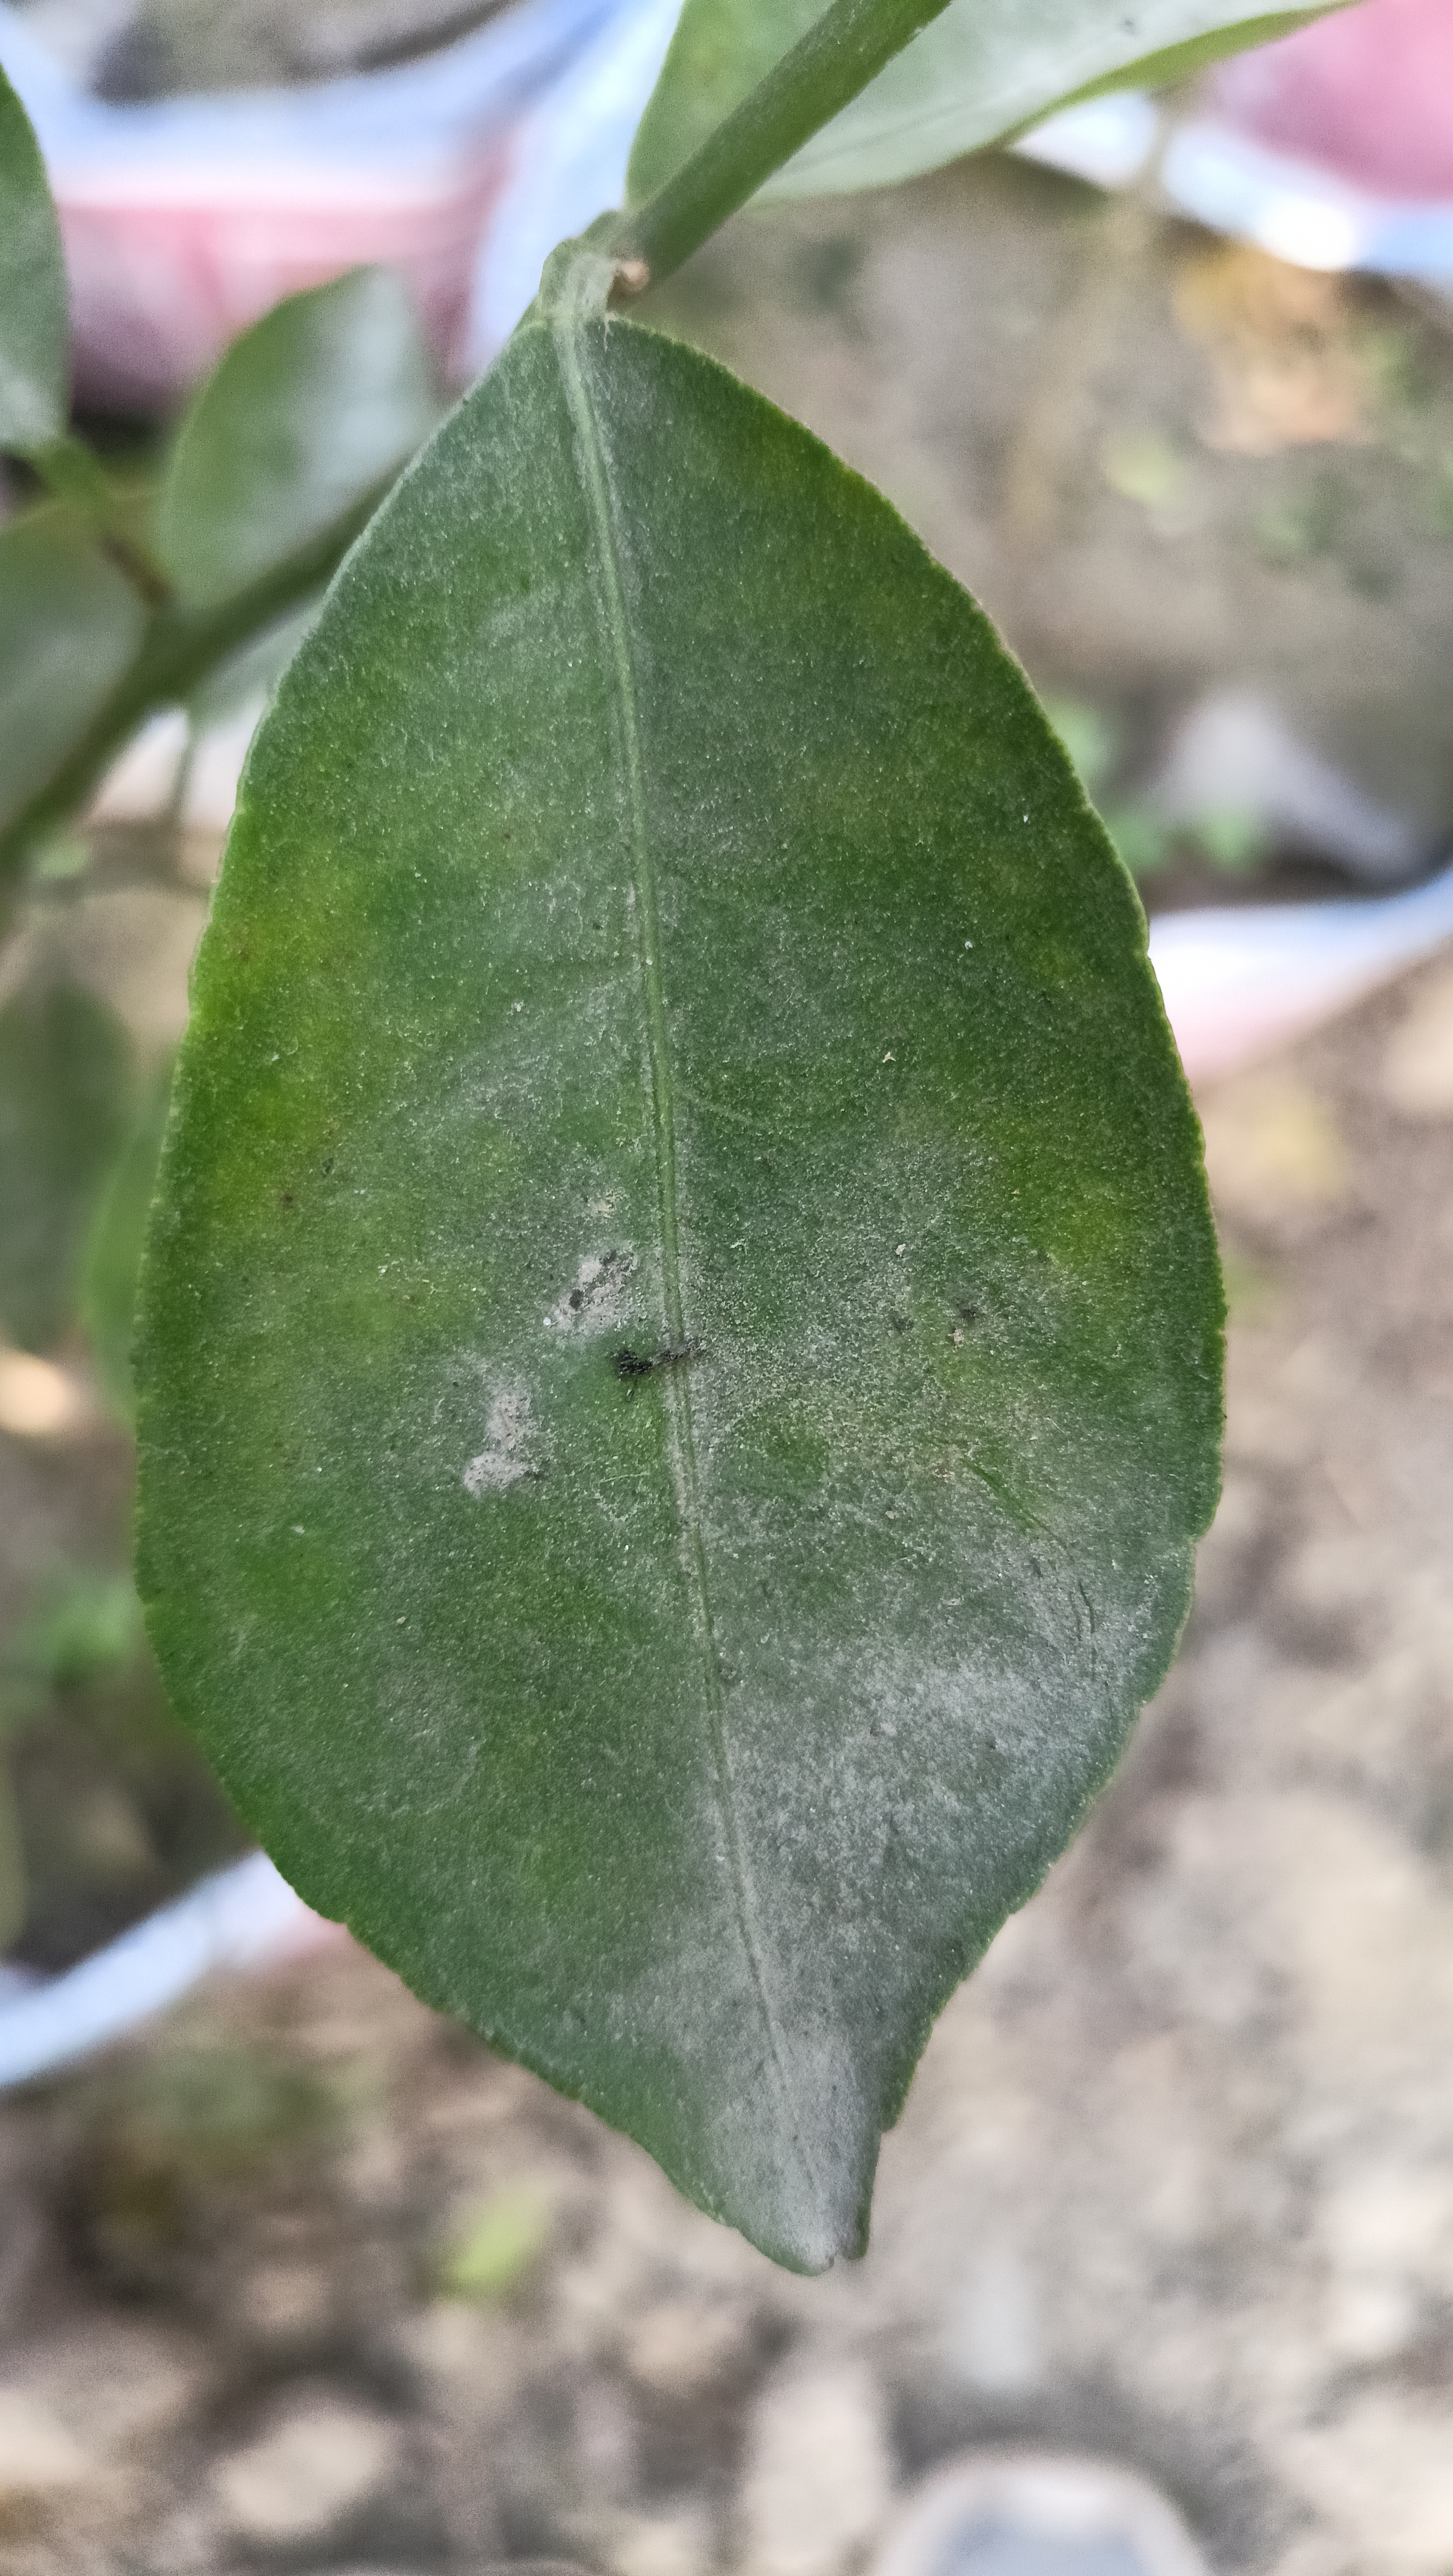
Mandarin leaf variety: China Mishti